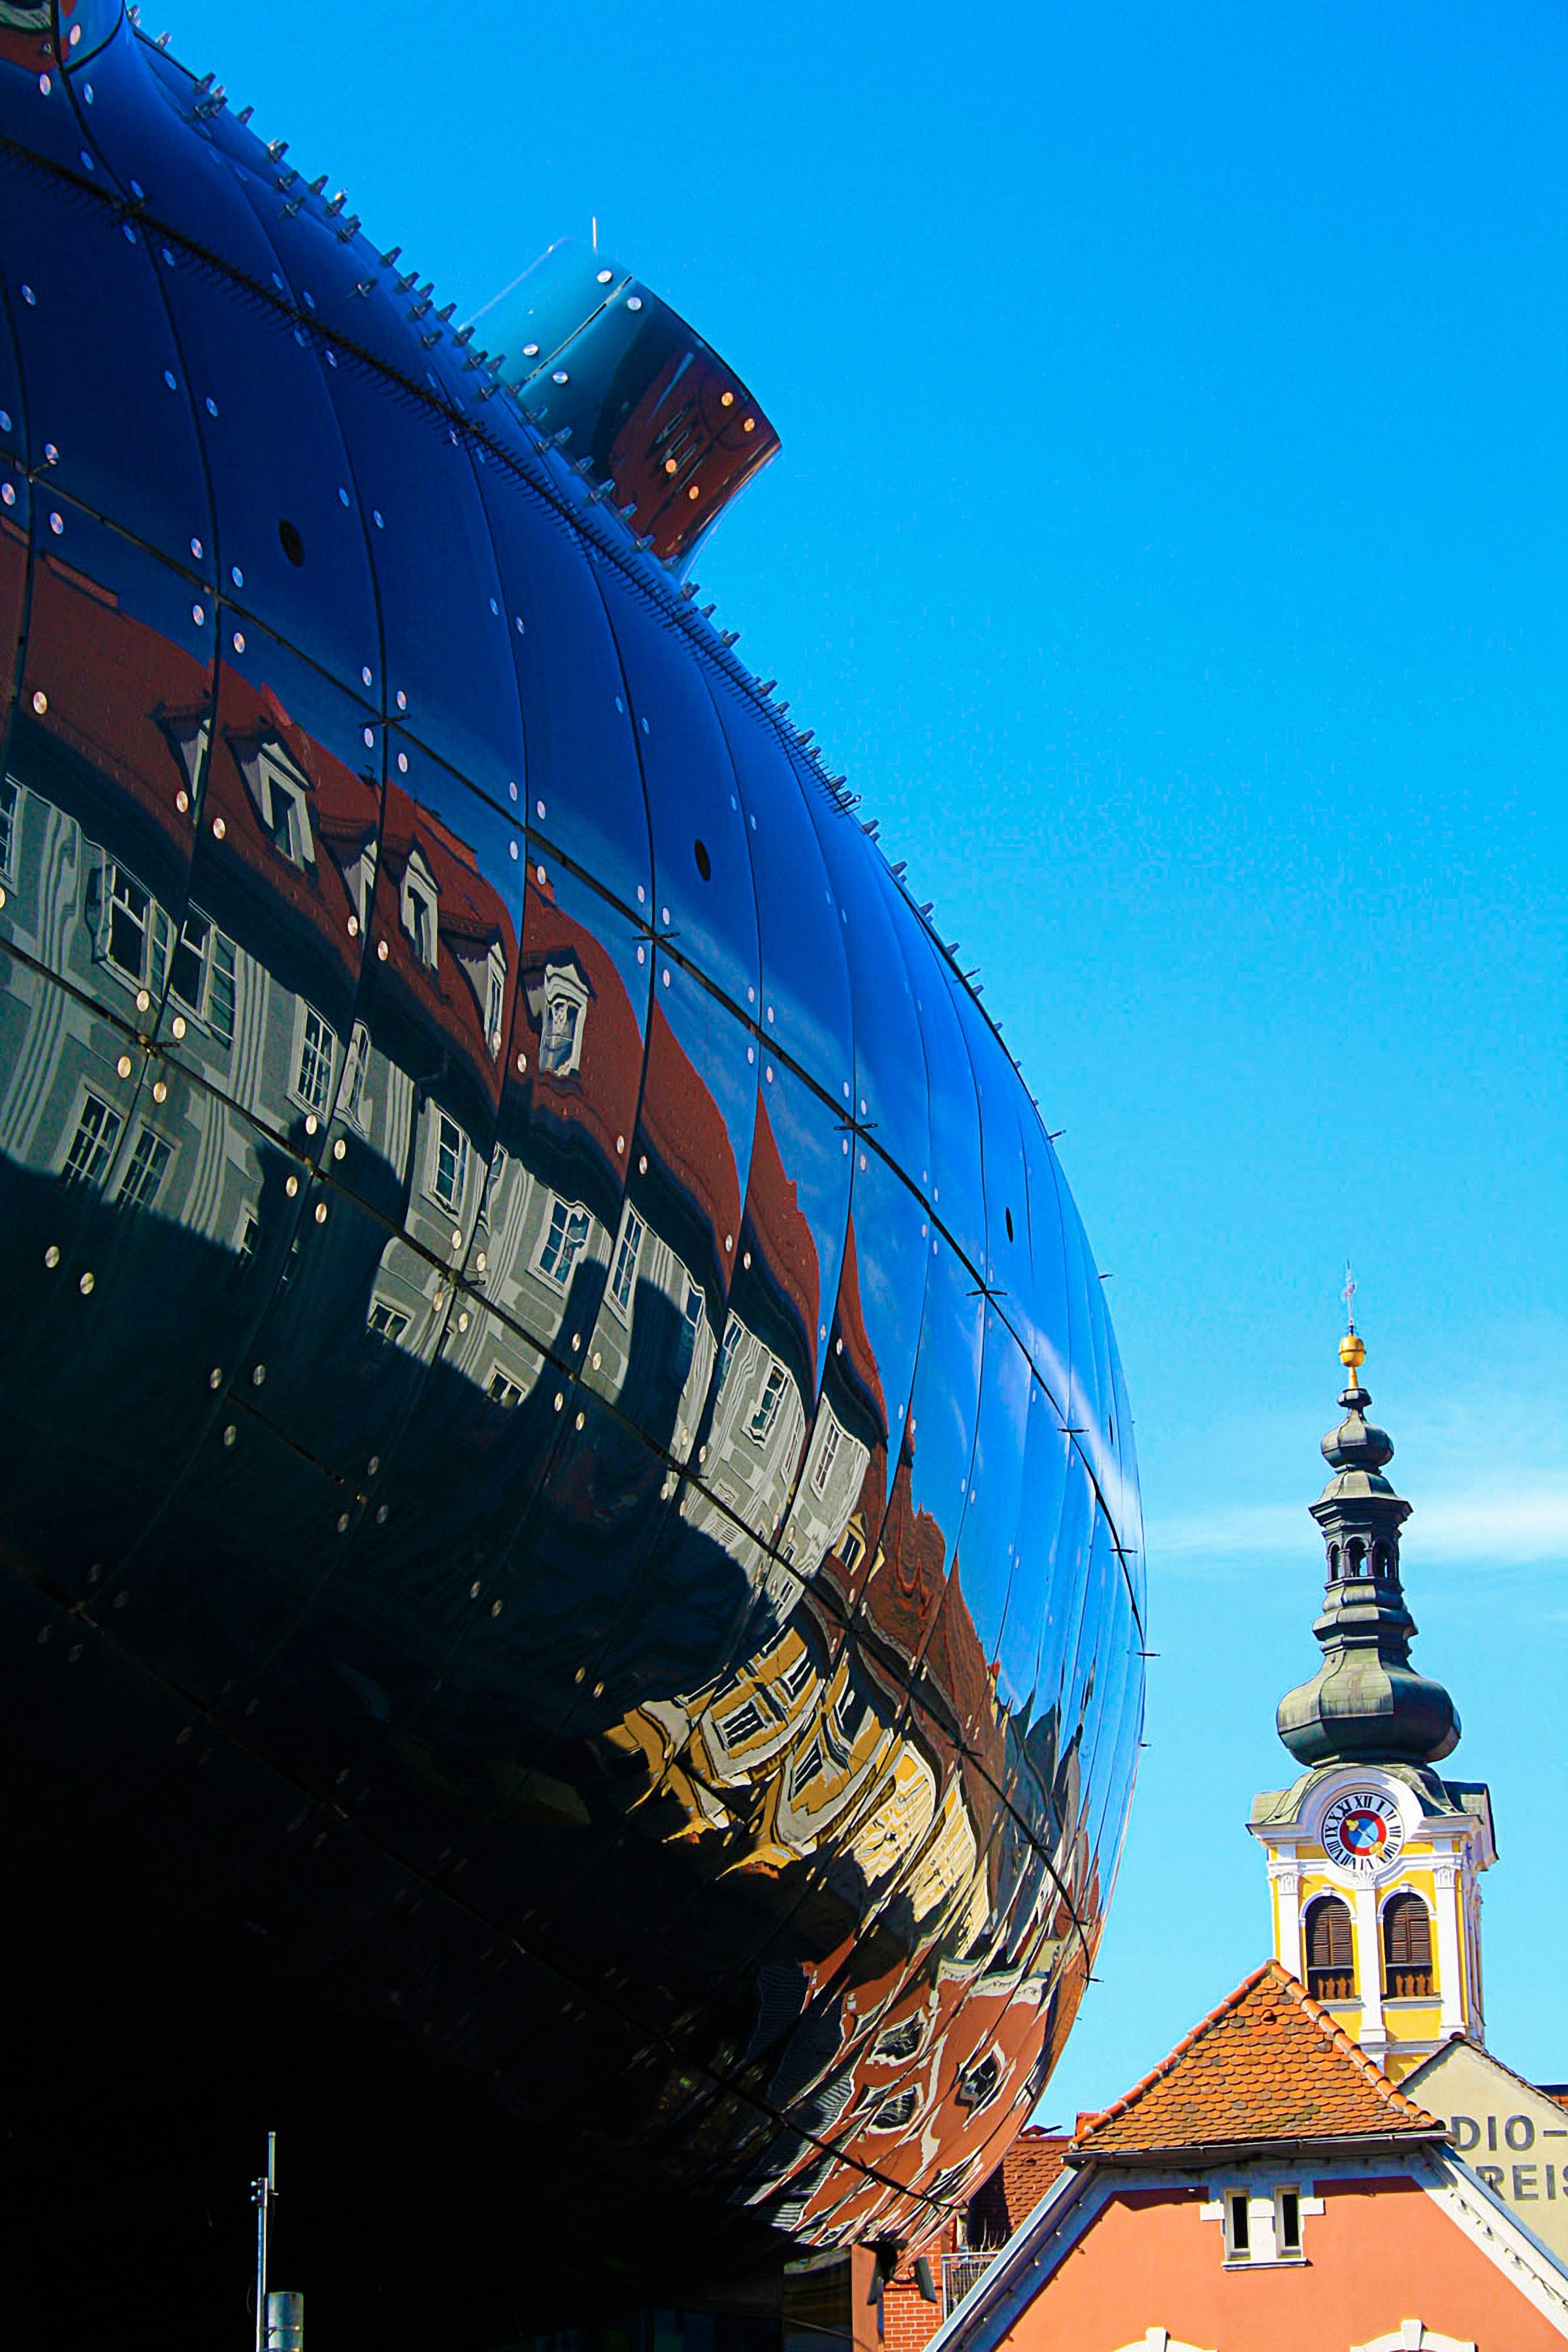
glass, building, home, wall, reflection, vehicle, landmark, facade, blue, church, stadium, austria, art, styria, graz, mirroring, iron house